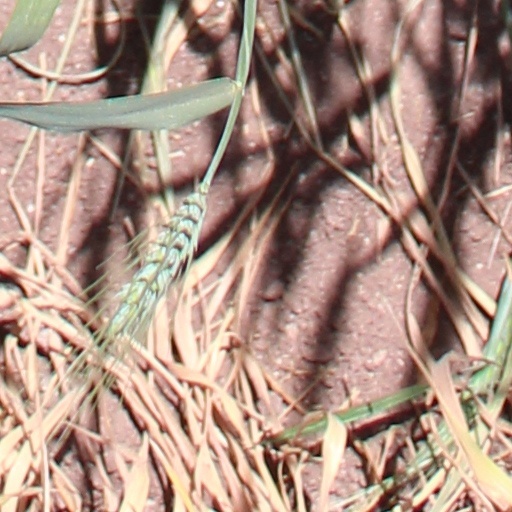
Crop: wheat